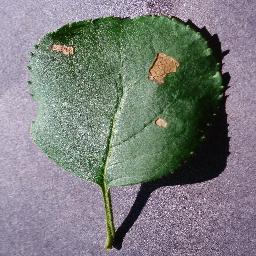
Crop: apple
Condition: black_rot